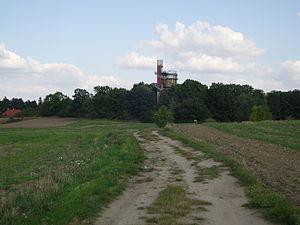
Joachimsthal est une commune de l'arrondissement de Barnim, dans le Land de Brandebourg, en Allemagne. Sa population s'élevait à 3 375 habitants en 2013.